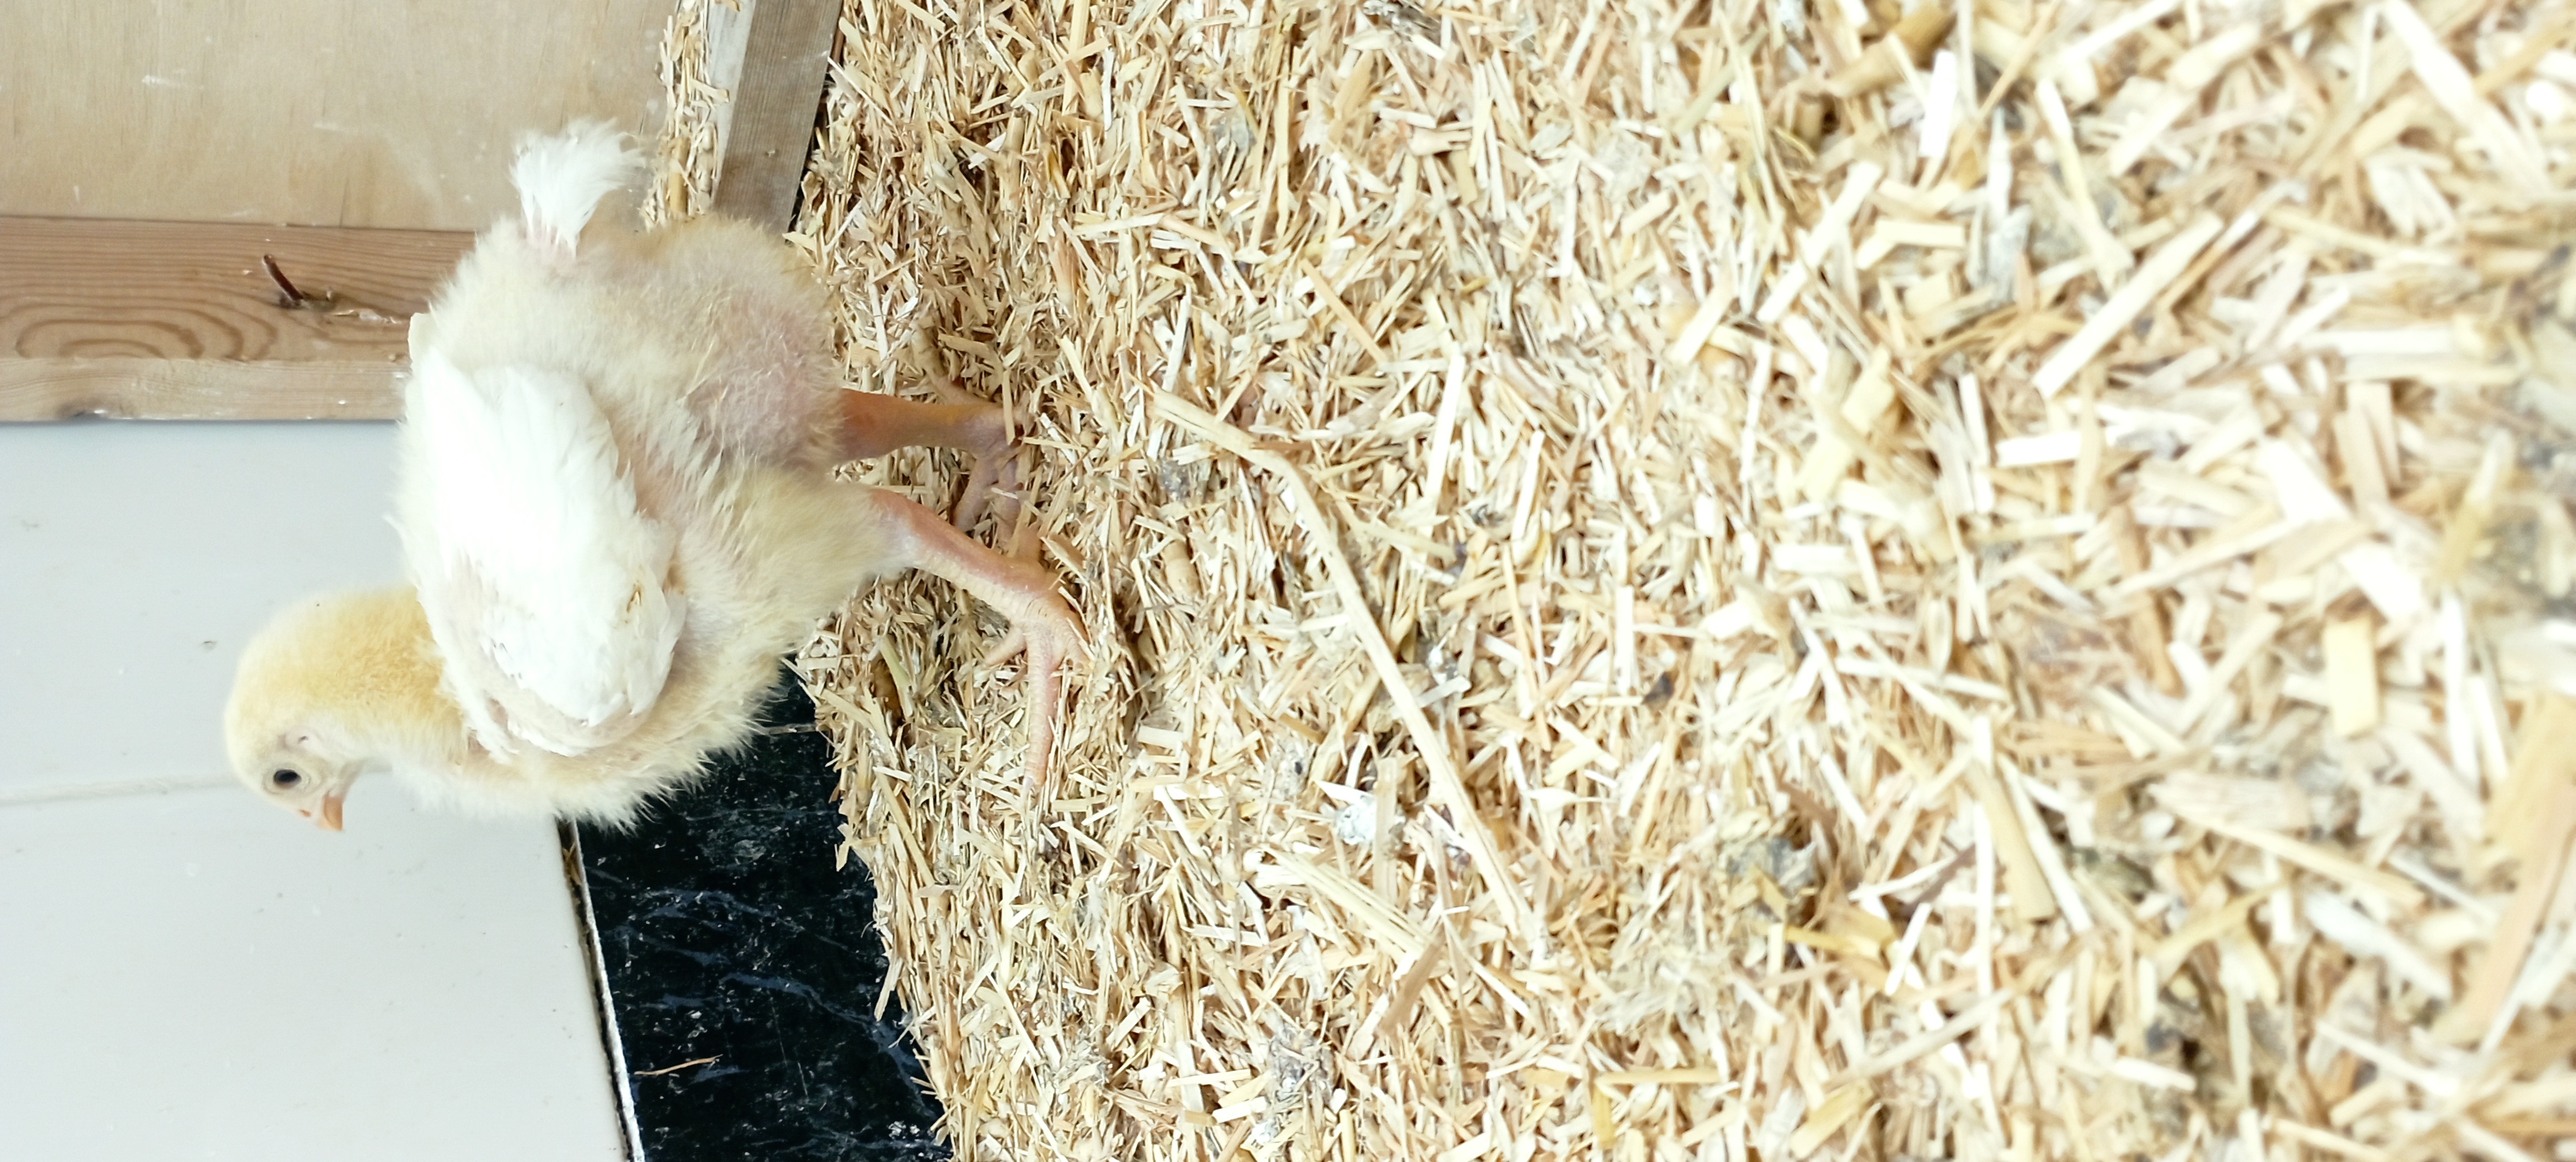
Weight: 369 g